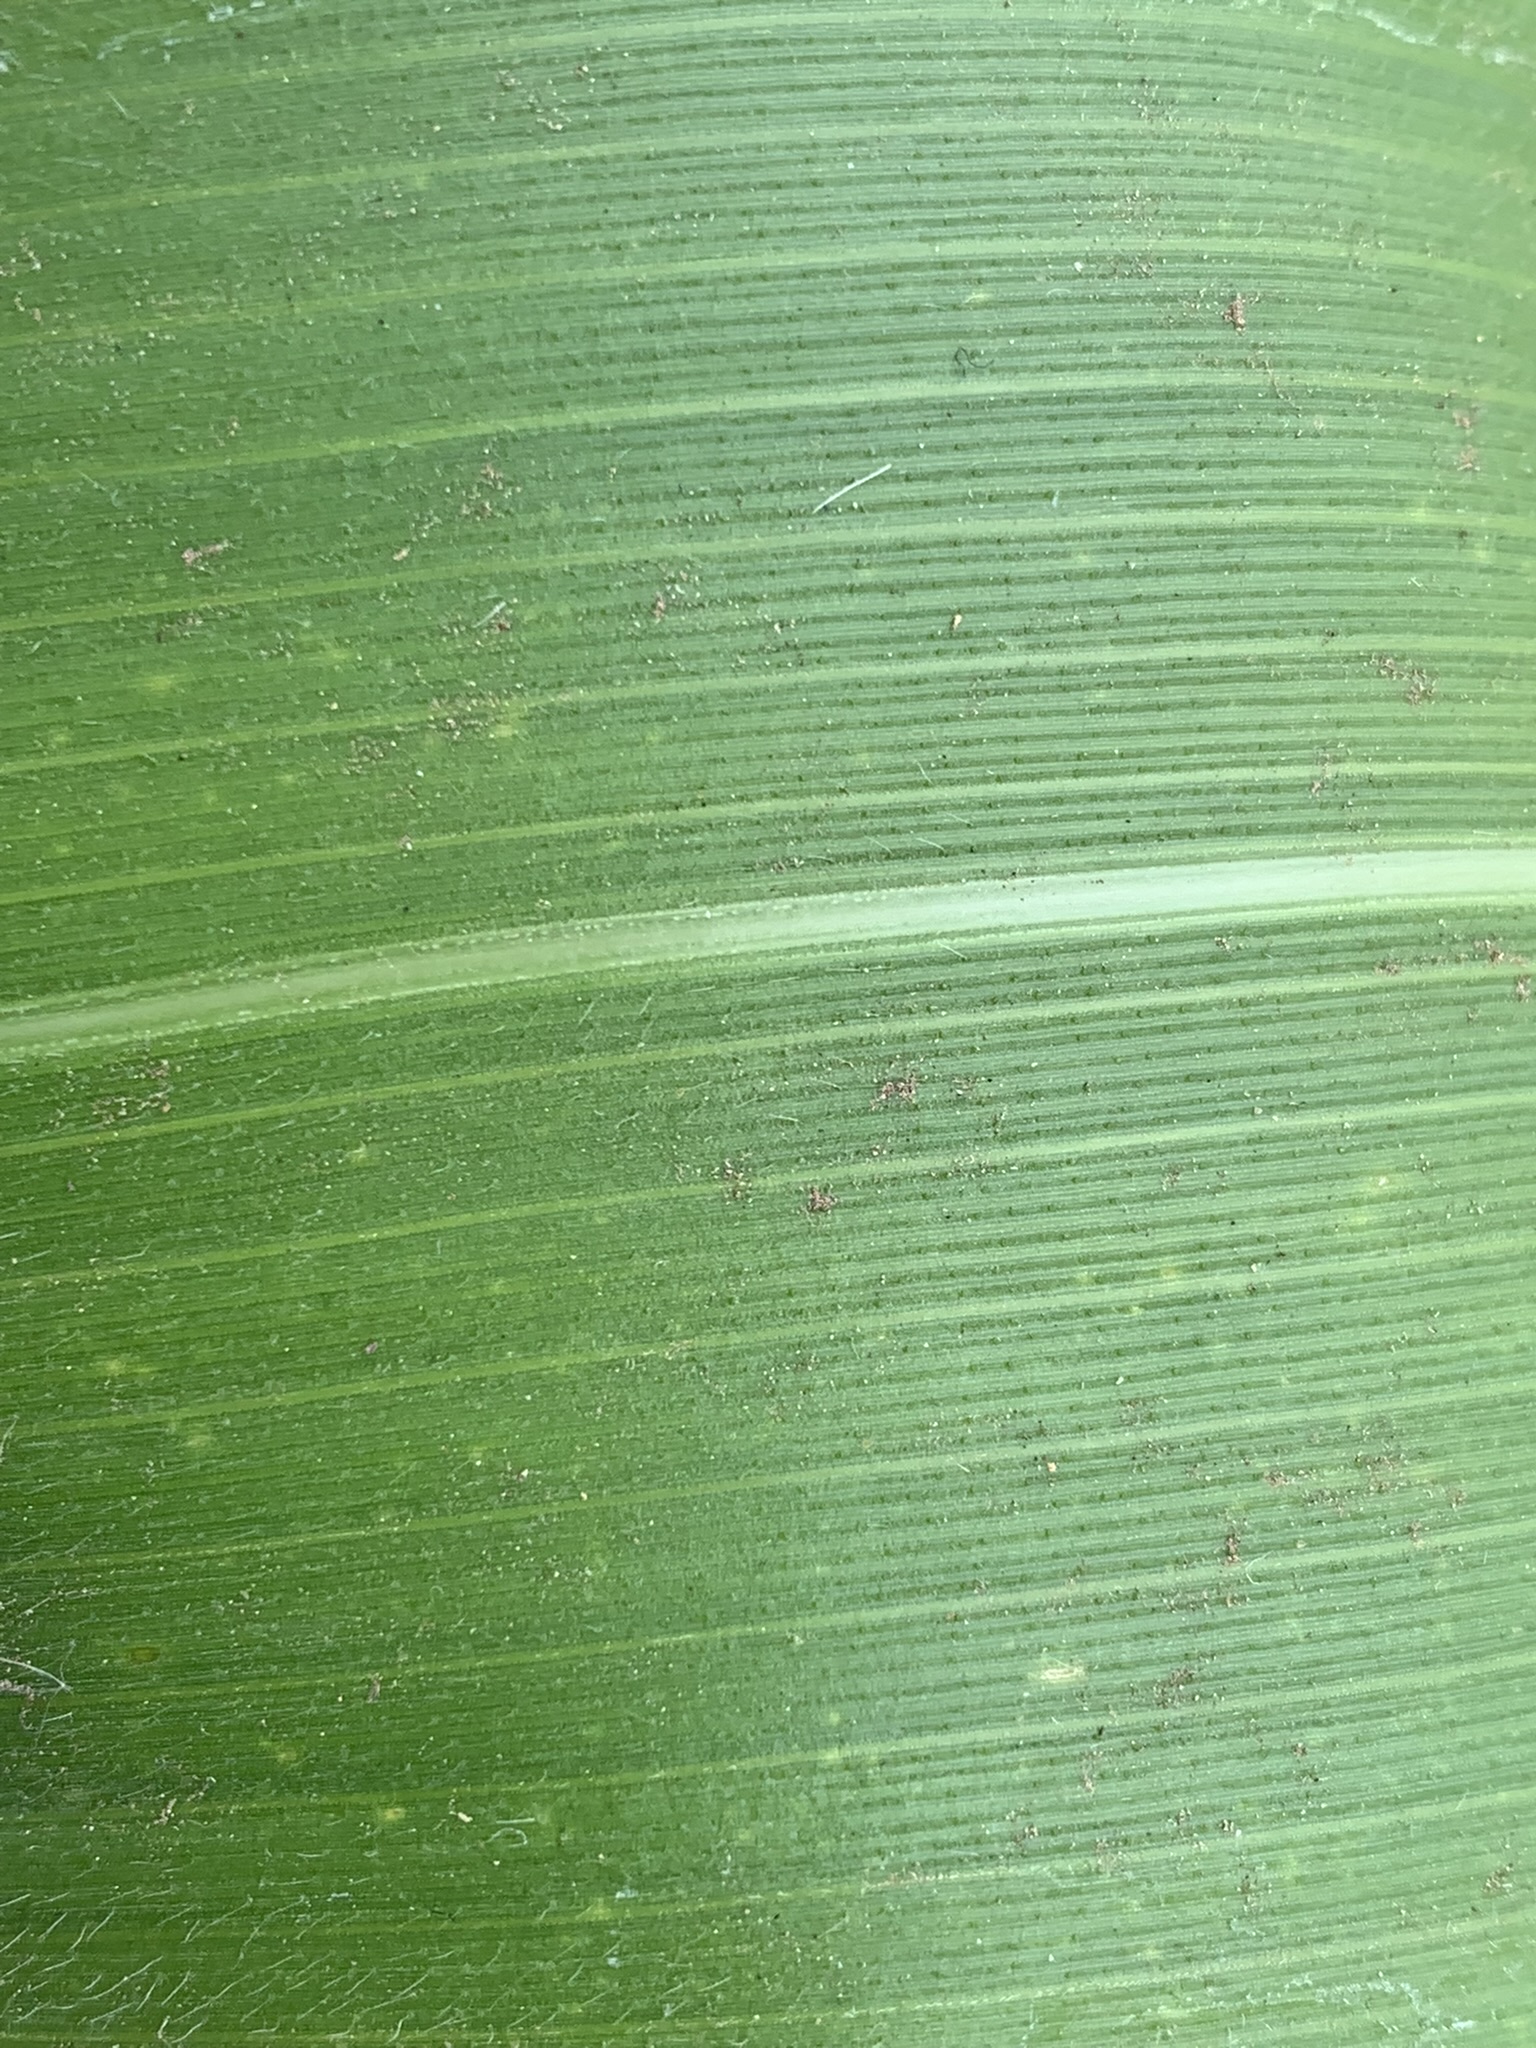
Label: Healthy